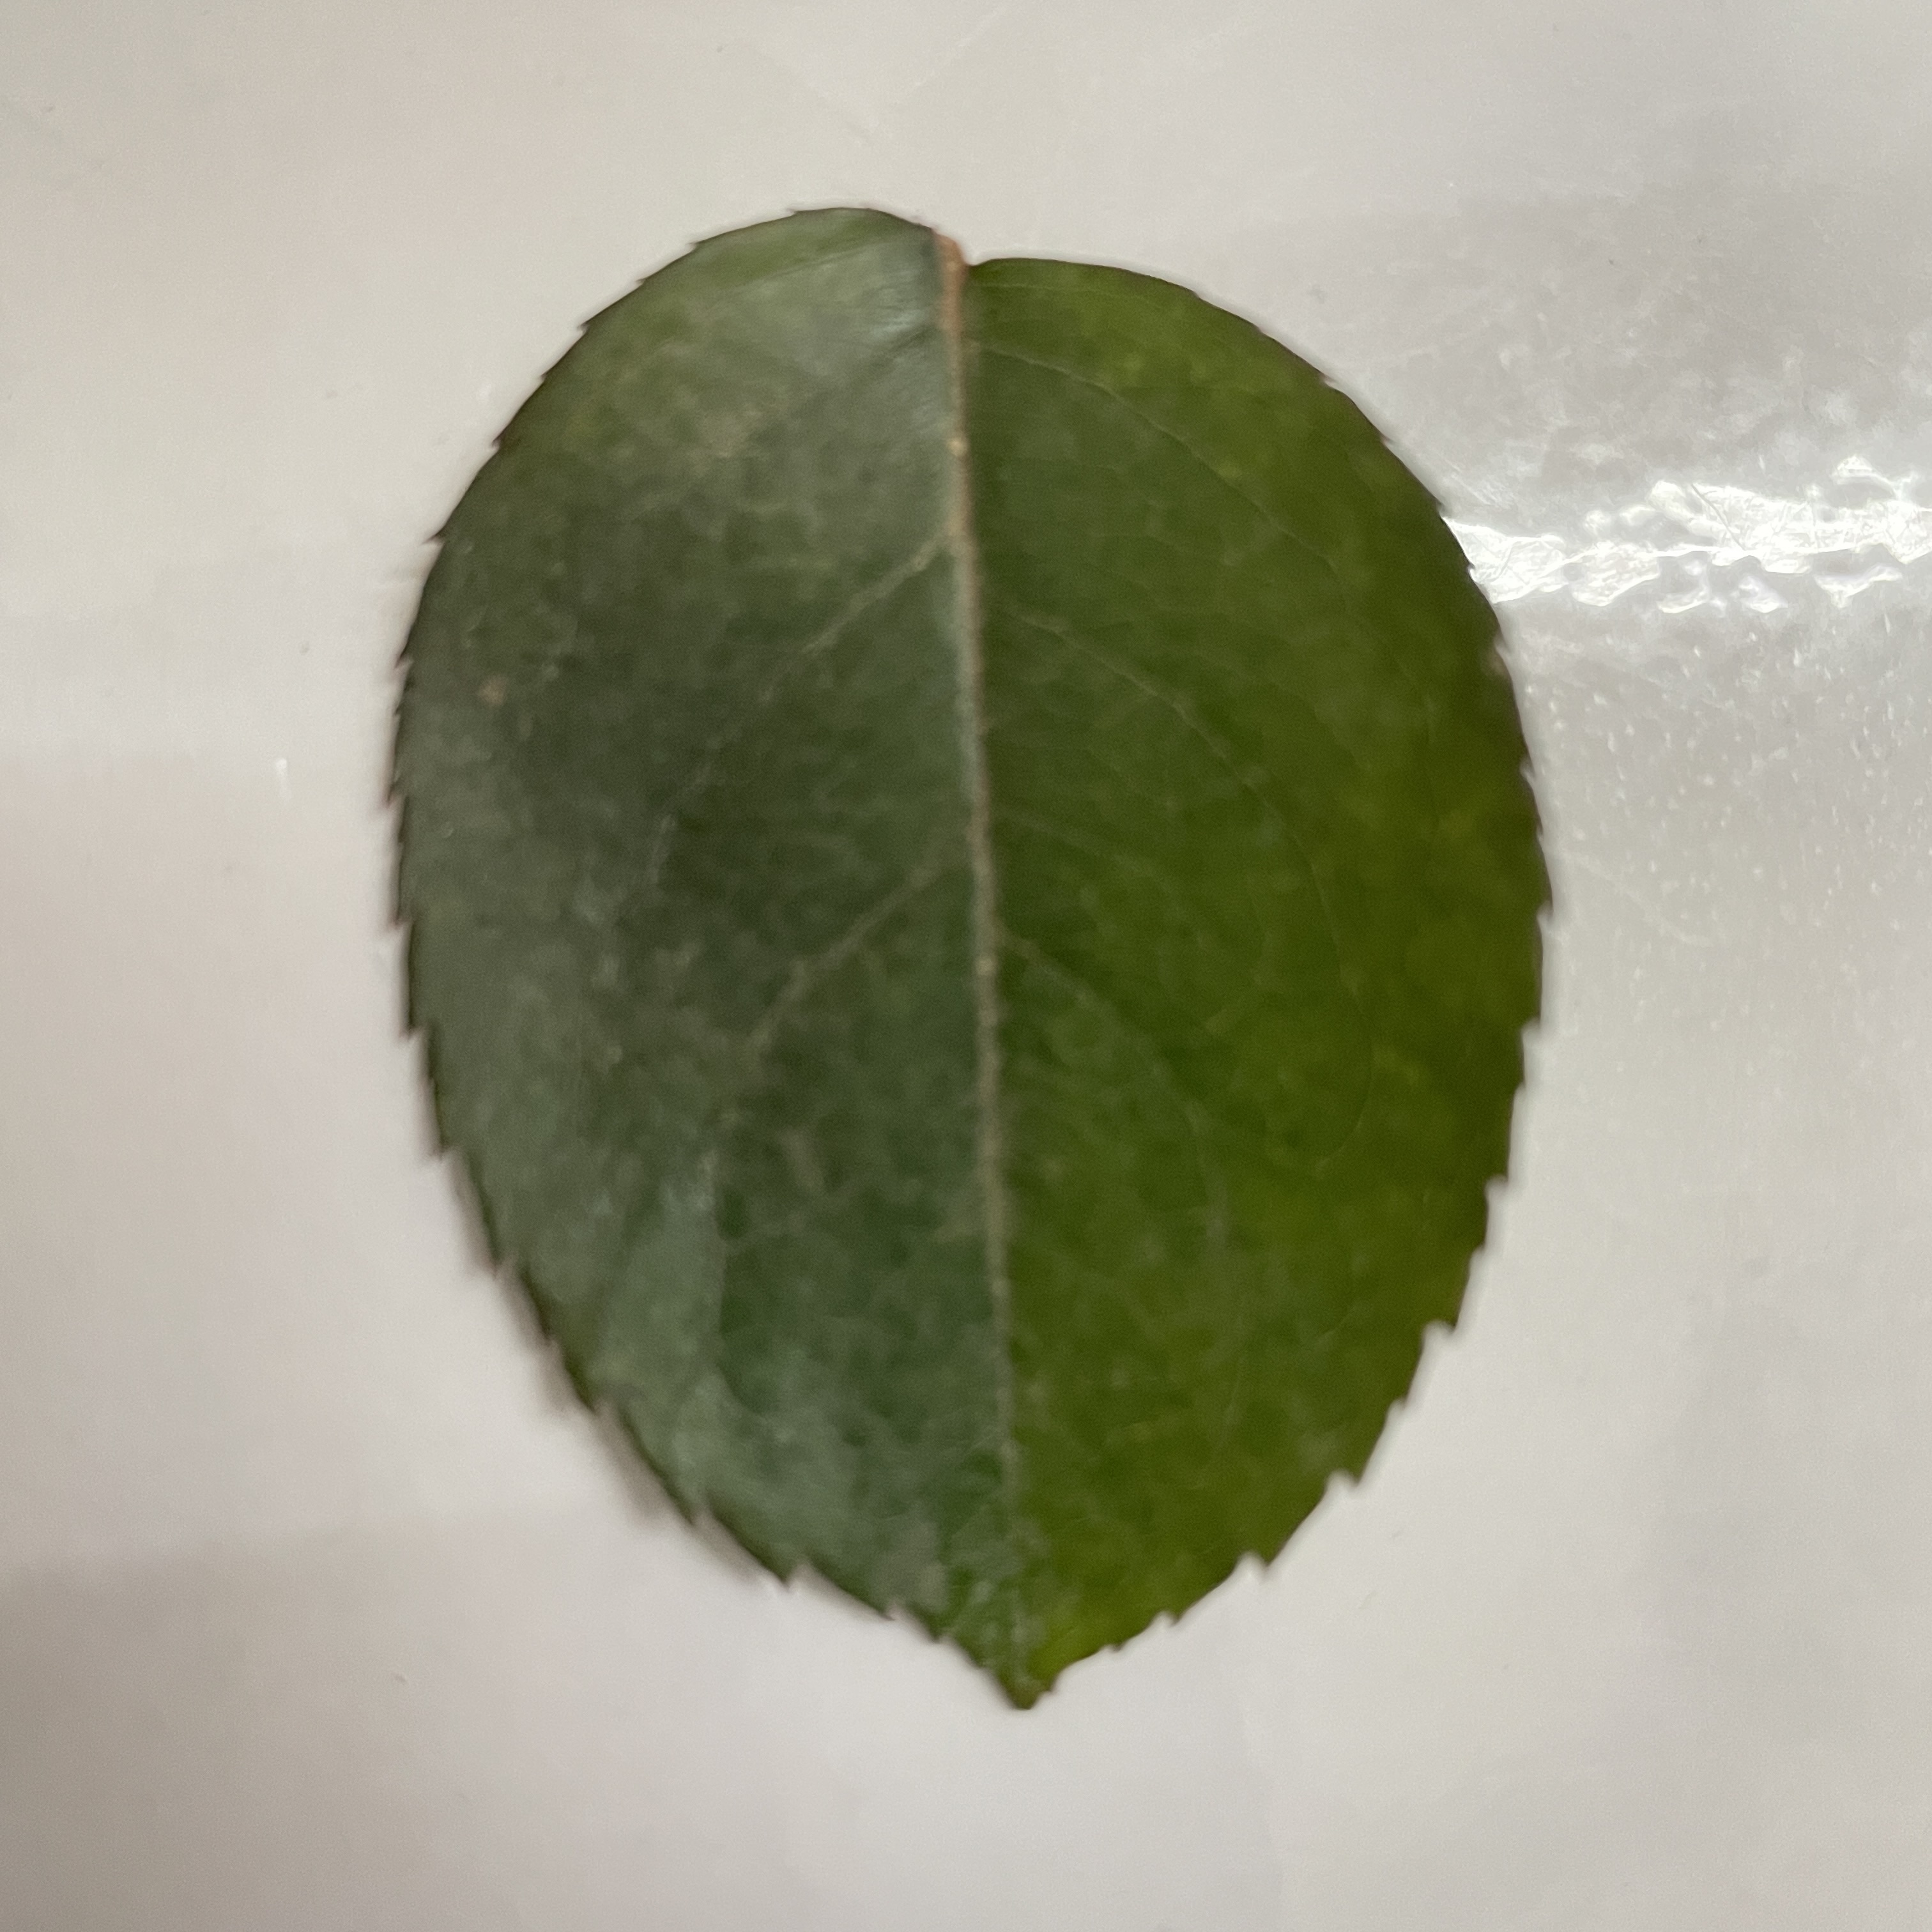
Label: Healthy Leaf